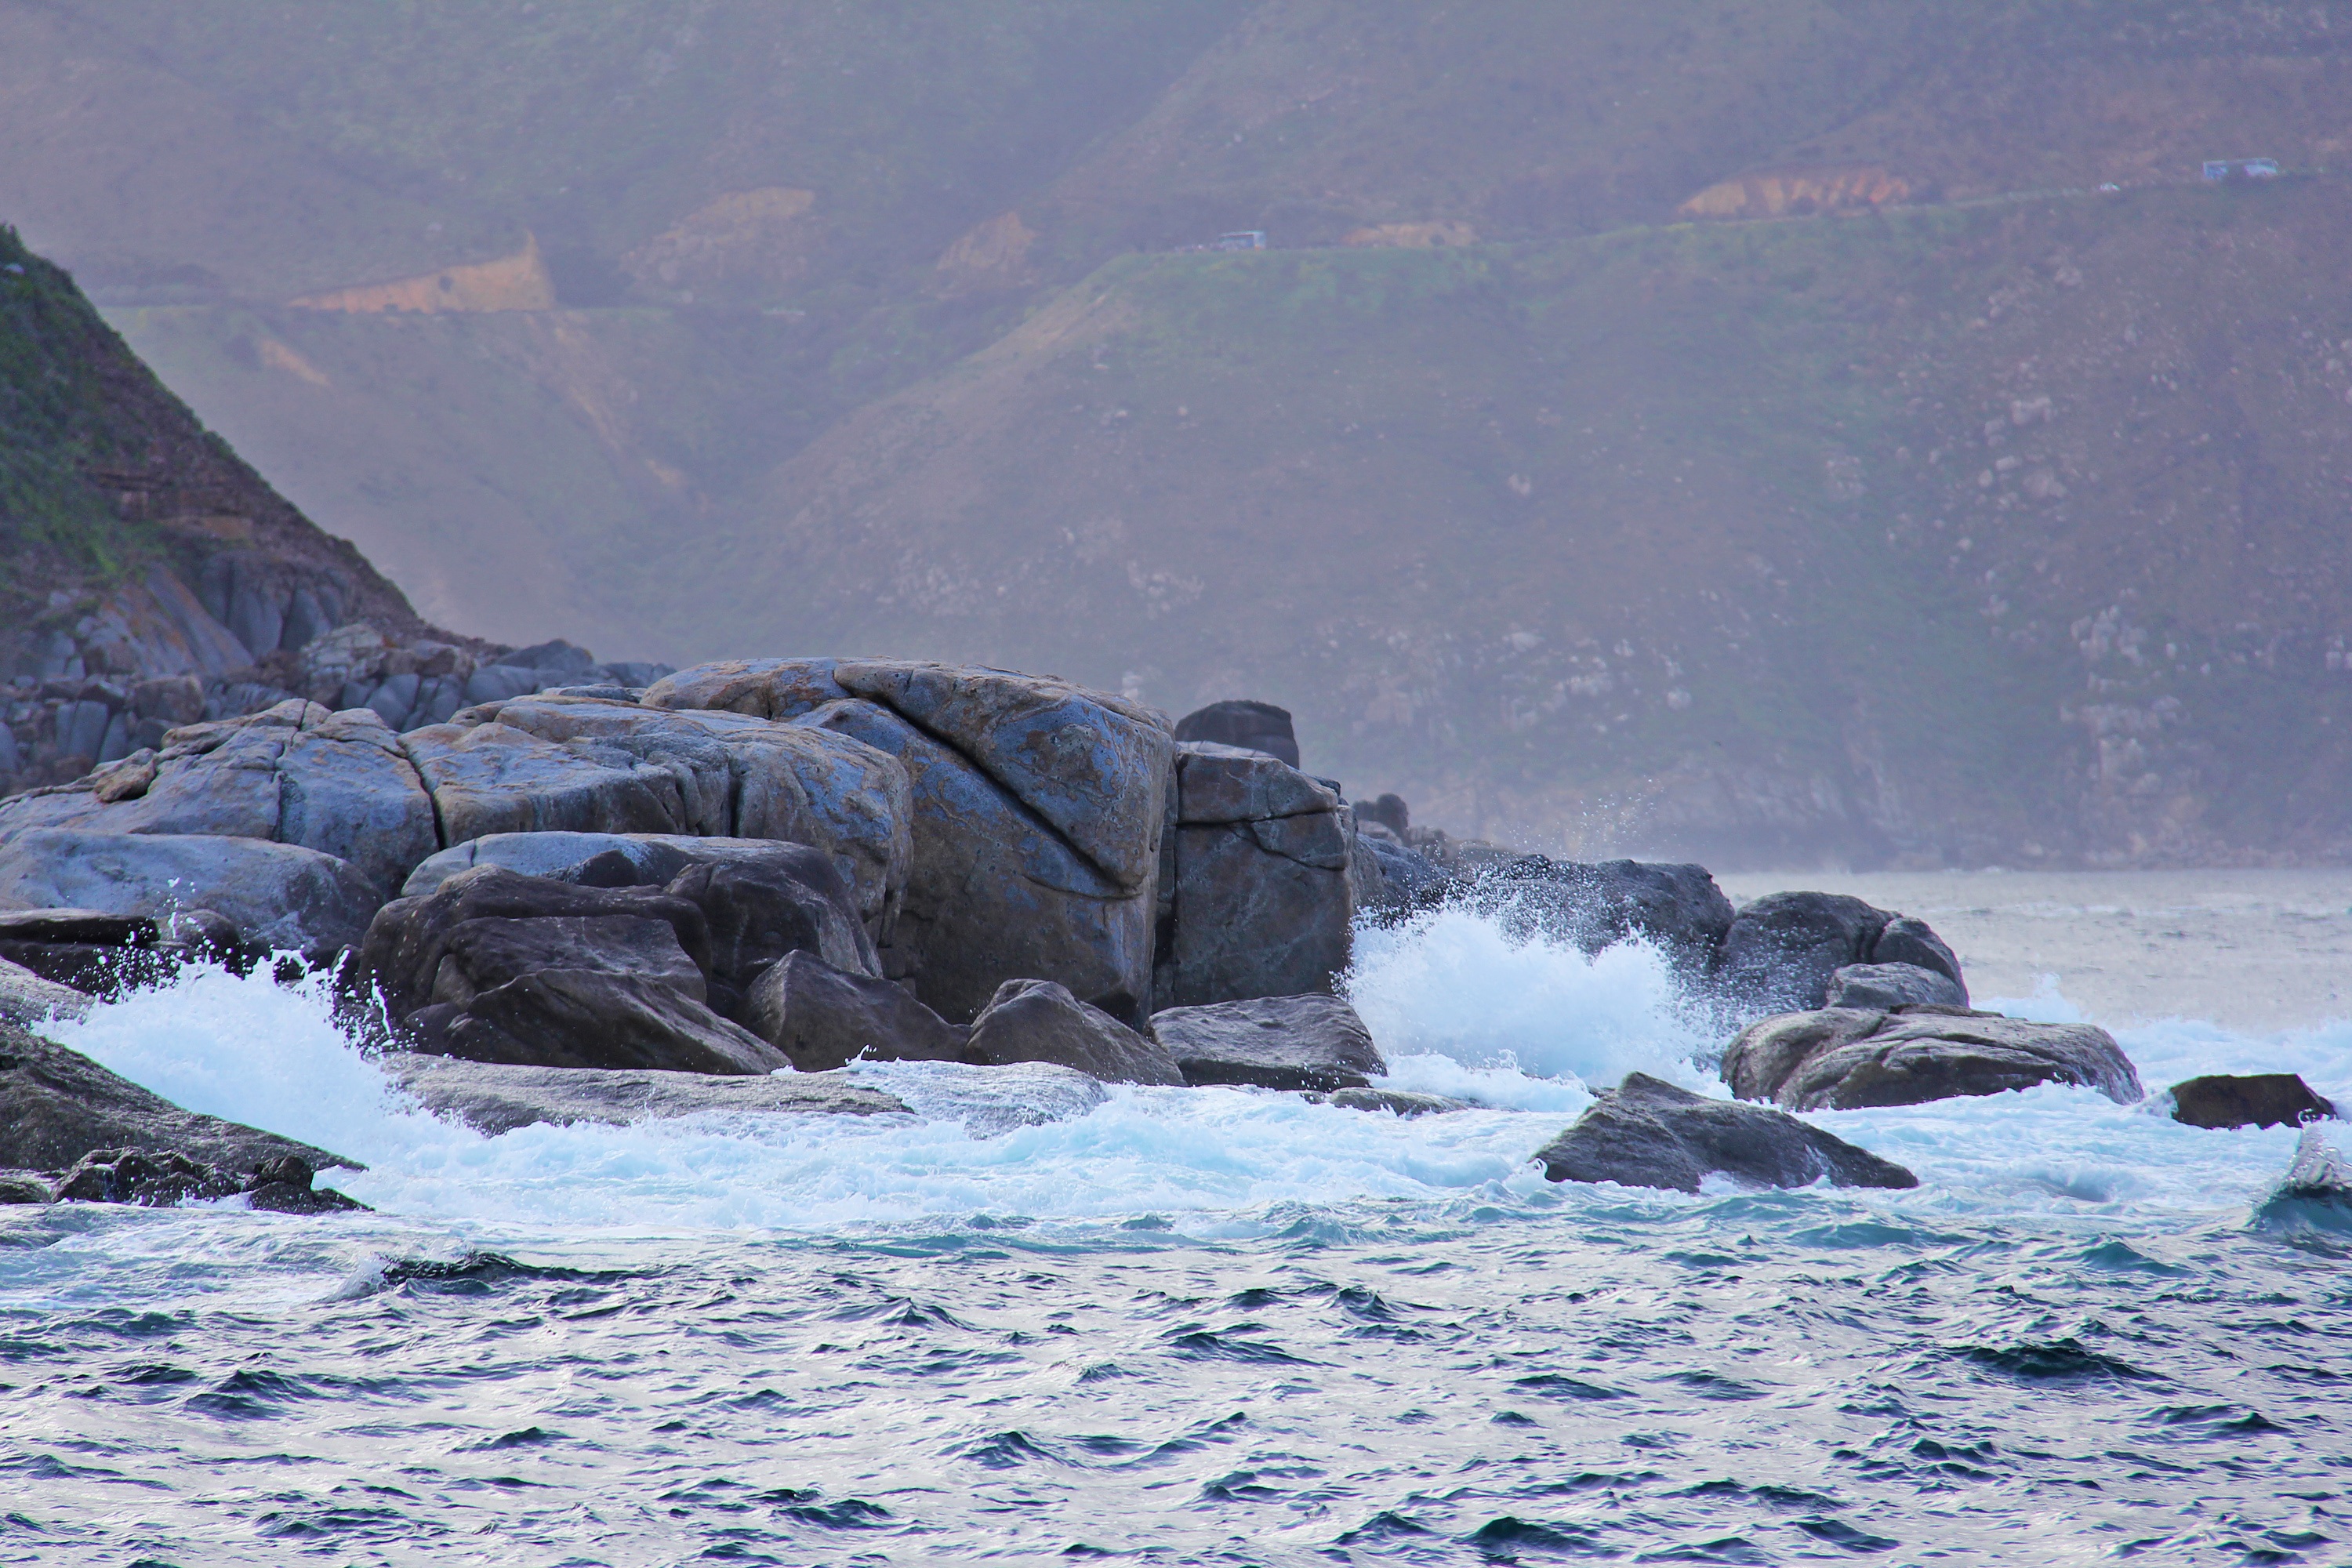
sea, coast, rock, ocean, mountain, bird, sky, shore, wave, cute, travel, cliff, ice, glacier, africa, bay, rapid, island, fjord, arctic, seal, terrain, iceberg, rocks, amazing, atlantic, interesting, cape, exciting, south africa, landform, cape town, arctic ocean, thousands, hout bay, glacial landform, geological phenomenon, wind wave